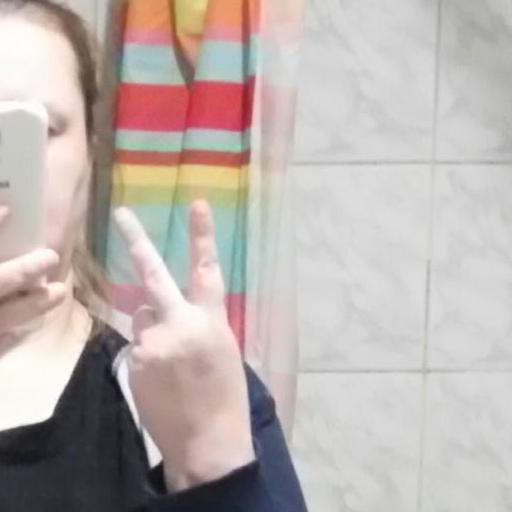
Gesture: peace_inverted